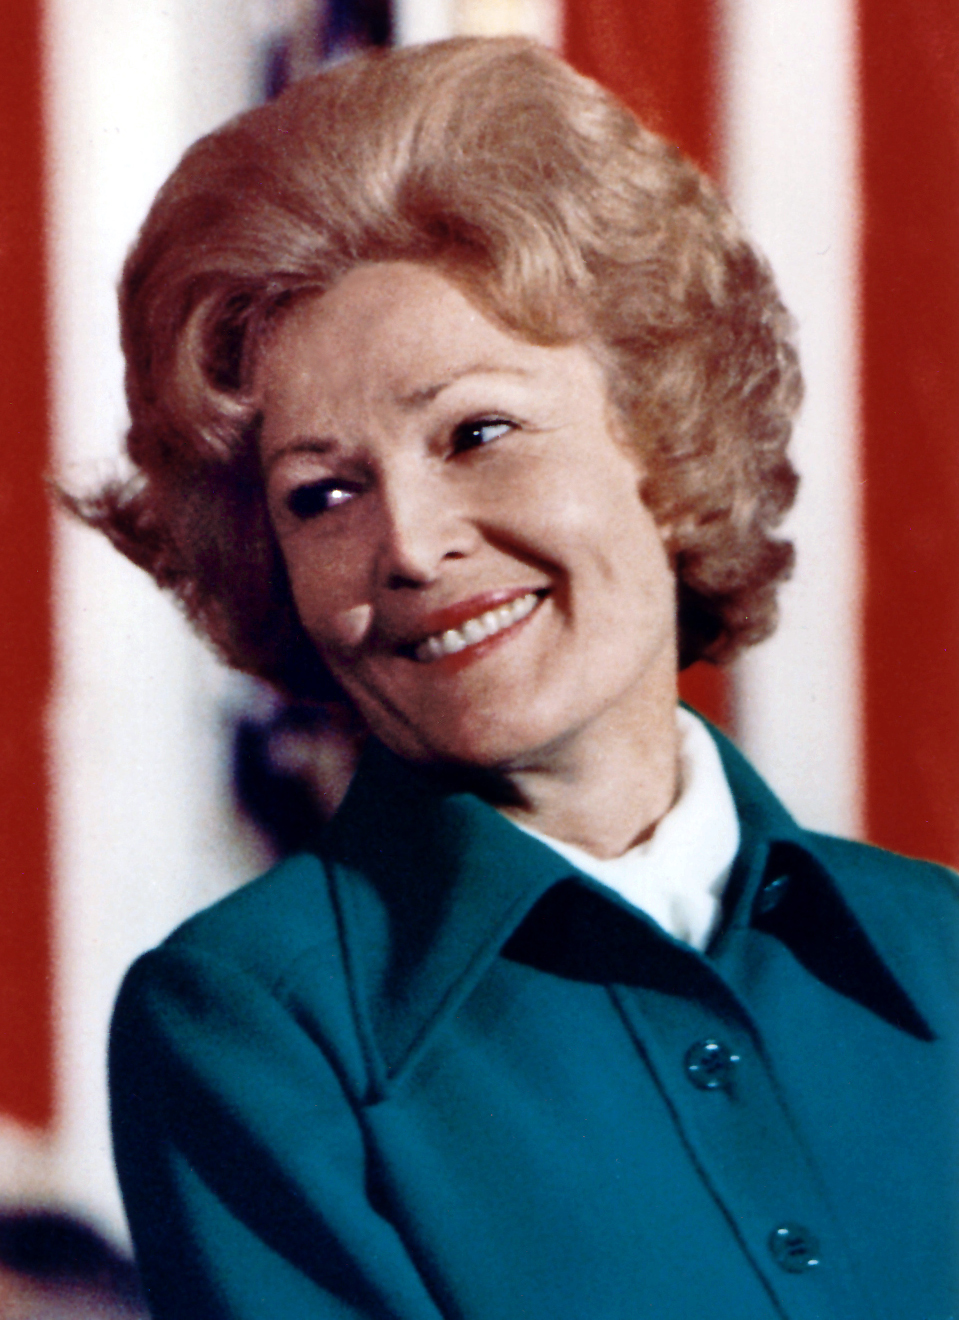
แพต นิกสัน

| name = แพต นิกสัน
| image = PatNixon.jpg
| imagesize = 200px
| order = สุภาพสตรีหมายเลขหนึ่งแห่งสหรัฐอเมริกา
| term_start = 20 มกราคม ค.ศ. 1969
| term_end = 9 สิงหาคม ค.ศ. 1974
| president = ริชาร์ด นิกสัน
| predecessor = เลดี เบิร์ด จอห์นสัน
| successor = เบ็ตตี ฟอร์ด
| birth_date = 16 มีนาคม พ.ศ. 2455
| birth_place = รัฐเนวาดา
| death_place = รัฐนิวเจอร์ซี
| = constituency
| signature = PatNixon Signature 2.svg
| footnotes = |
เธลม่า แคทเทอรีน "แพต" ไรอัน นิกสัน (16 มีนาคม พ.ศ. 2455 - ) เป็นภรรยาของประธานาธิบดีคนที่ 37 คือ ริชาร์ด นิกสัน
หมวดหมู่:สุภาพสตรีหมายเลขหนึ่งของสหรัฐอเมริกา
หมวดหมู่:สุภาพสตรีหมายเลขสองของสหรัฐอเมริกา
หมวดหมู่:ชาวอเมริกันเชื้อสายไอริช
หมวดหมู่:ชาวอเมริกันเชื้อสายเยอรมัน
หมวดหมู่:คริสต์ศาสนิกชนชาวอเมริกัน
หมวดหมู่:บุคคลจากรัฐแคลิฟอร์เนีย
หมวดหมู่:บุคคลจากรัฐนิวเจอร์ซีย์
หมวดหมู่:บุคคลจากรัฐเนวาดา
หมวดหมู่:บุคคลจากนครนิวยอร์ก